Tōyama Tomoyoshi

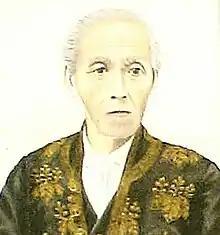
Tōyama Tomoyoshi, post Meiji restoration

was the 12th and final "daimyō" of Naegi Domain under the Bakumatsu period Tokugawa Shogunate of Japan. His wife was a daughter of Shimazu Tadayuki of Sadowara Domain. His courtesy titles were "Buzen-no-kami", "Shinano-no-kami" and "Mino-no-kami," and he was also called .